Five Points, Warren County, Ohio

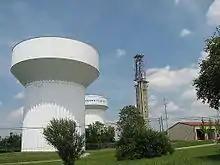
Five Points is dominated by two large water towers at the highest point in Warren County.

According to the United States Census Bureau, the CDP has a total area of , of which is land and 0.34% is water.